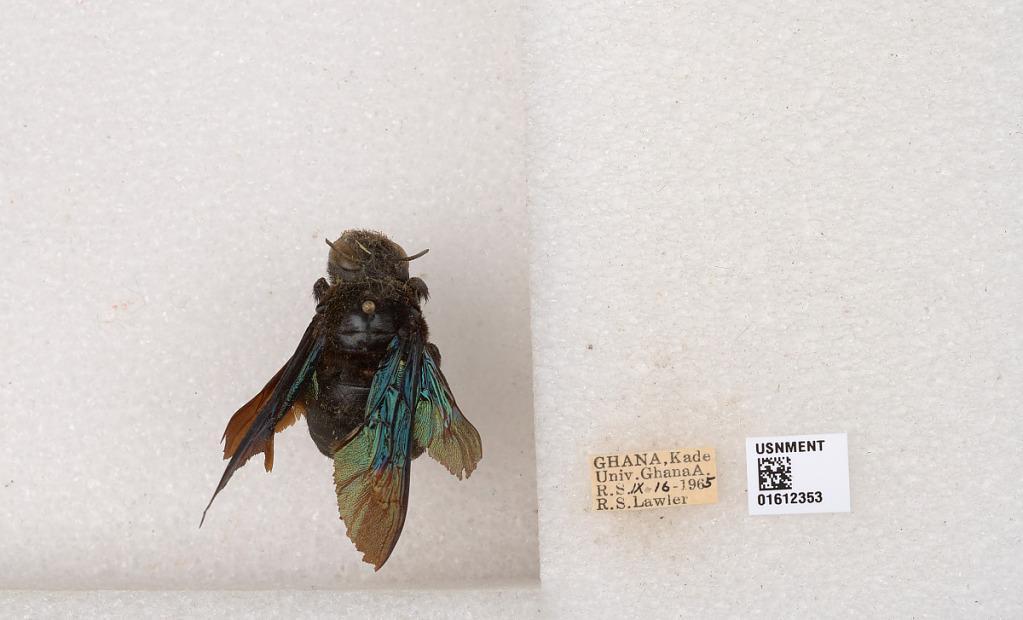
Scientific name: Xylocopa
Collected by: S. Laroca
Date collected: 1965-9-16
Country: Ghana
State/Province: Eastern
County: Kwabibirem
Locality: Kade Univ. Ghana A. R.S.